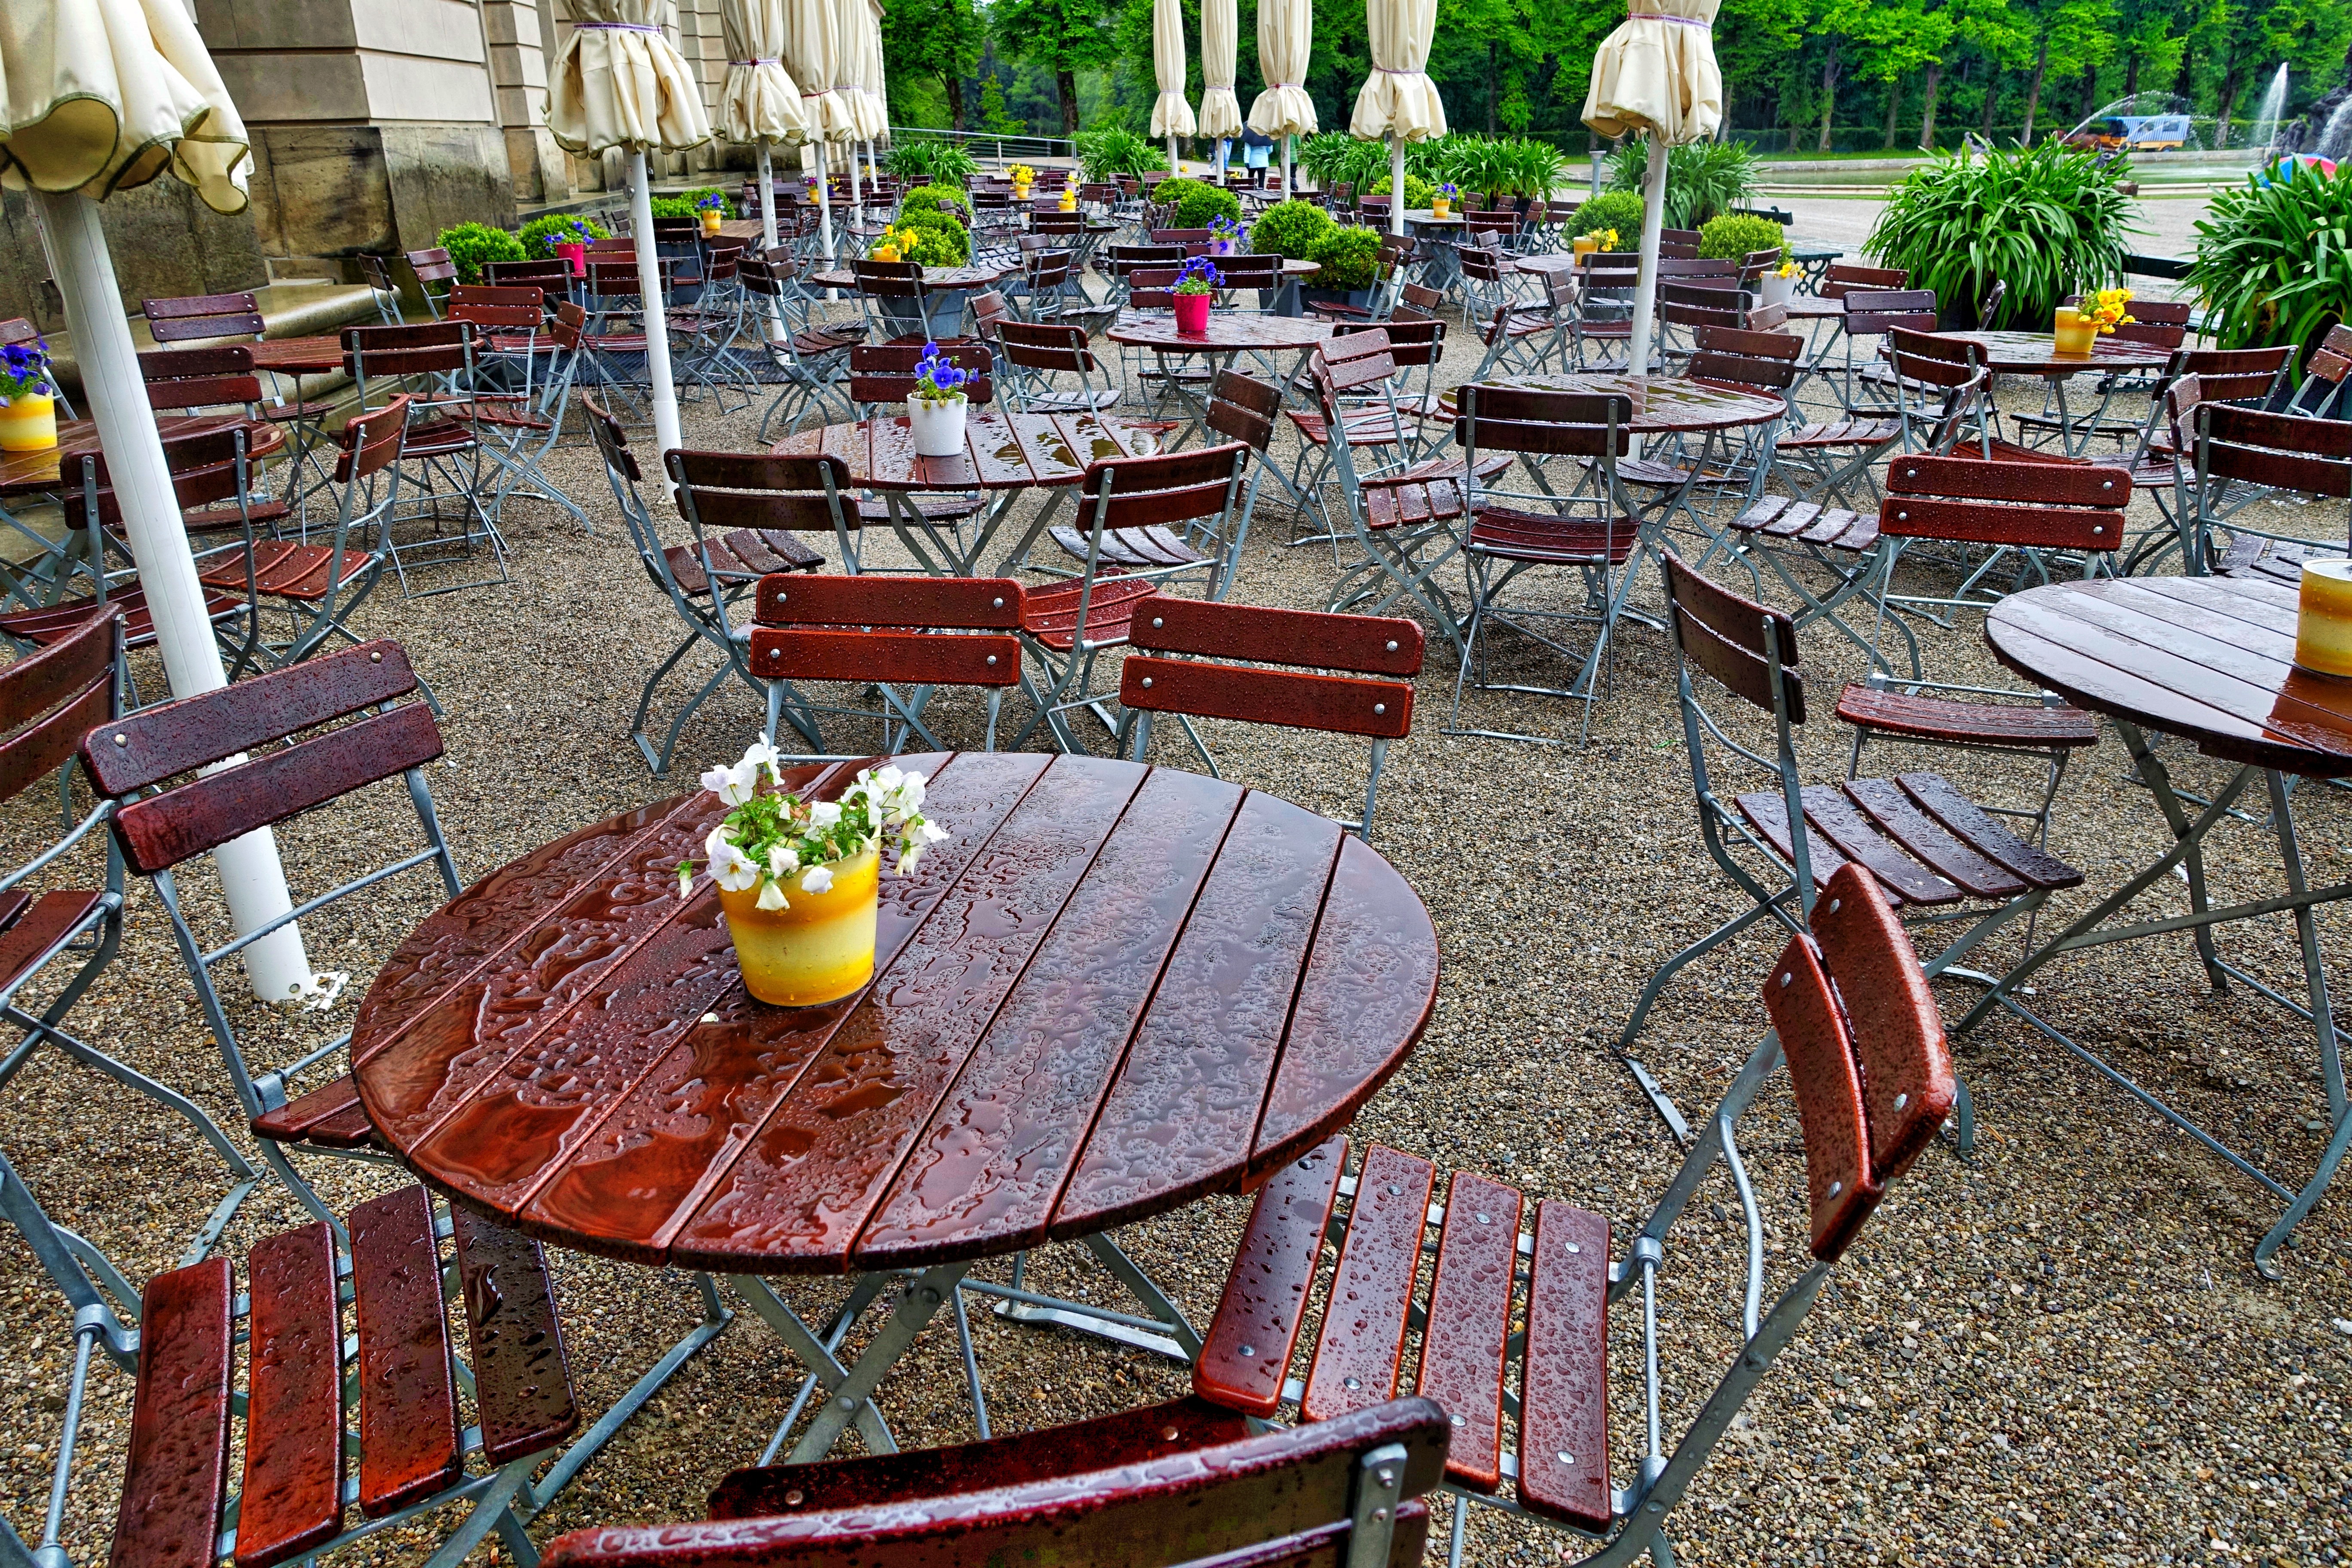
cafe, wet, restaurant, meal, backyard, empty, garden, tables, yard